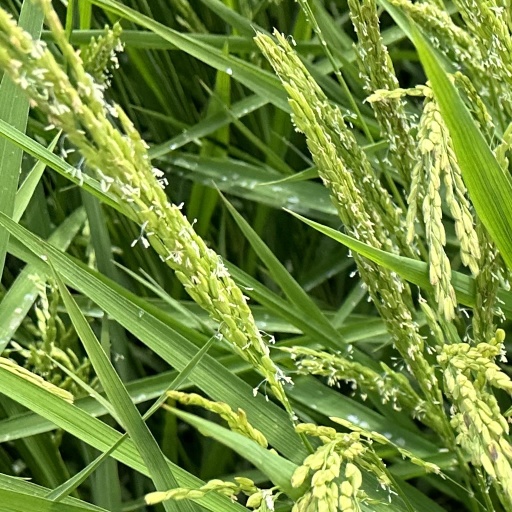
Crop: rice